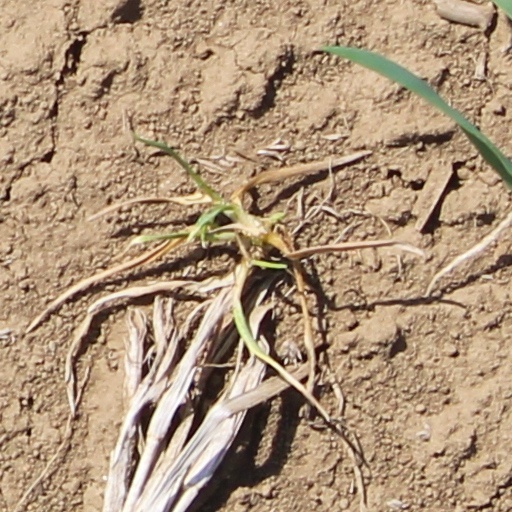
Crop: wheat